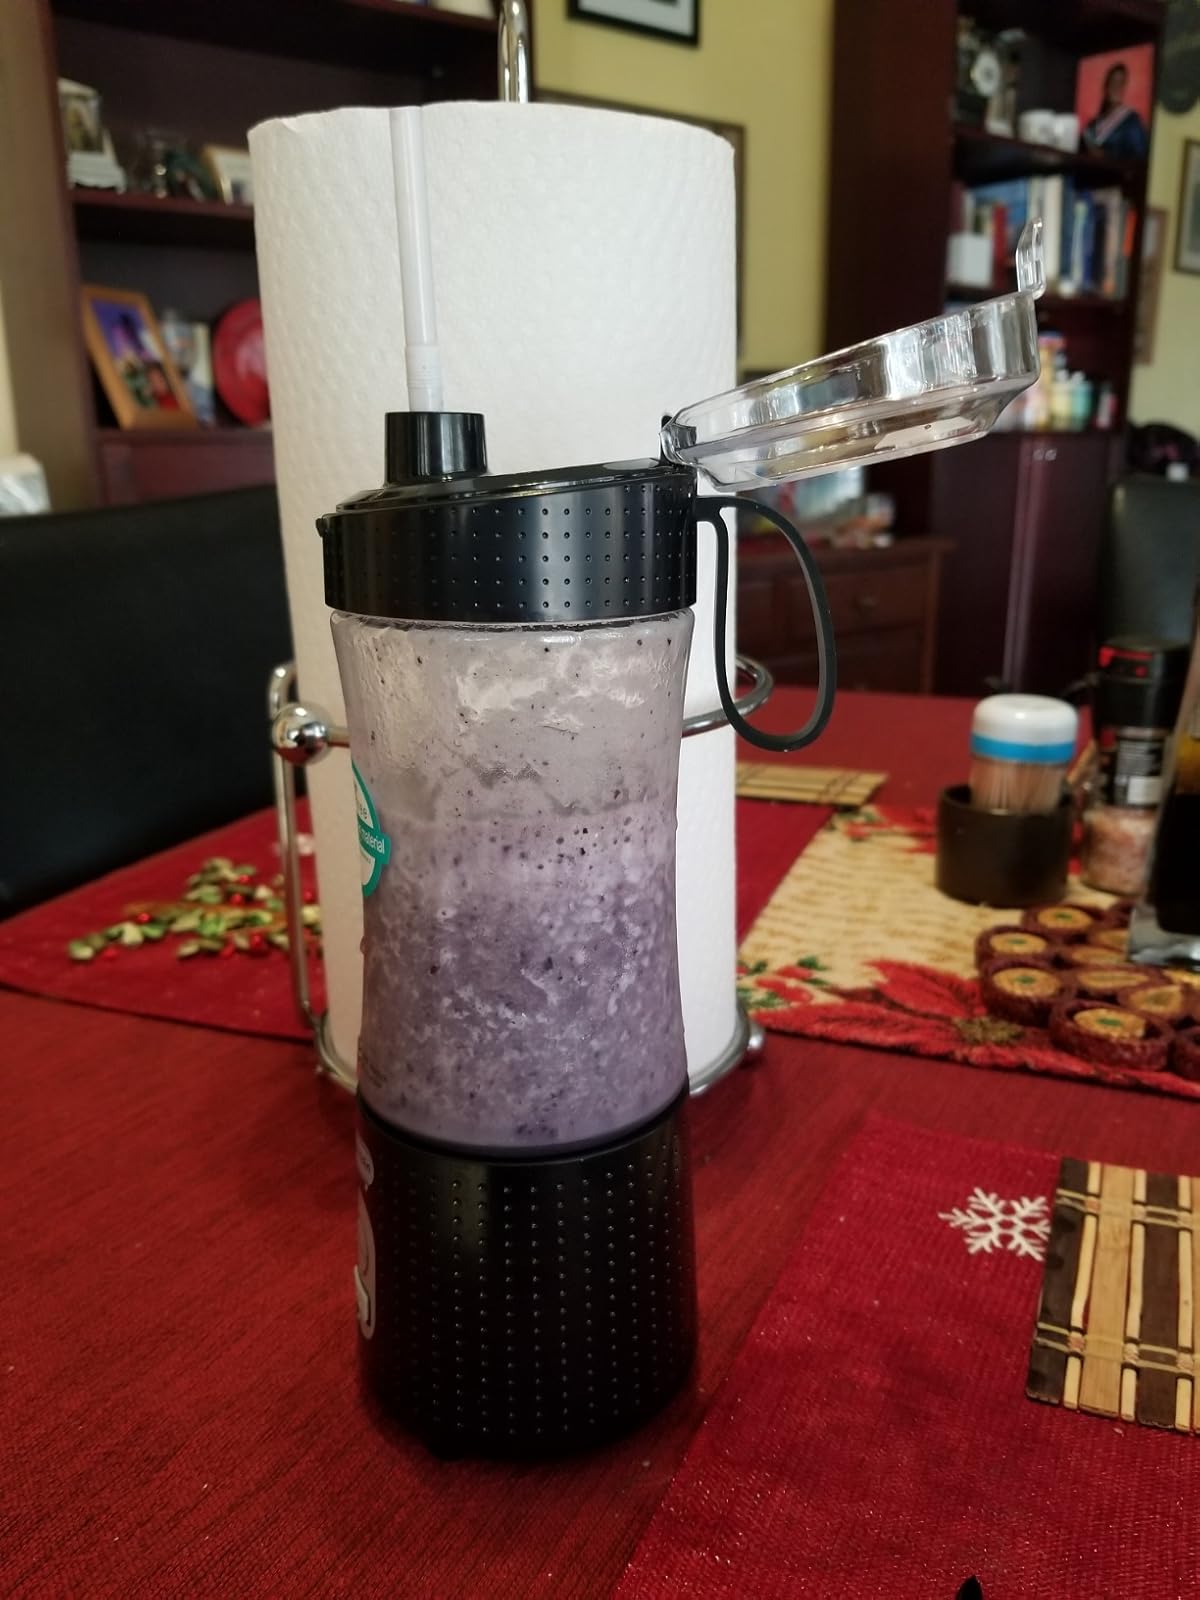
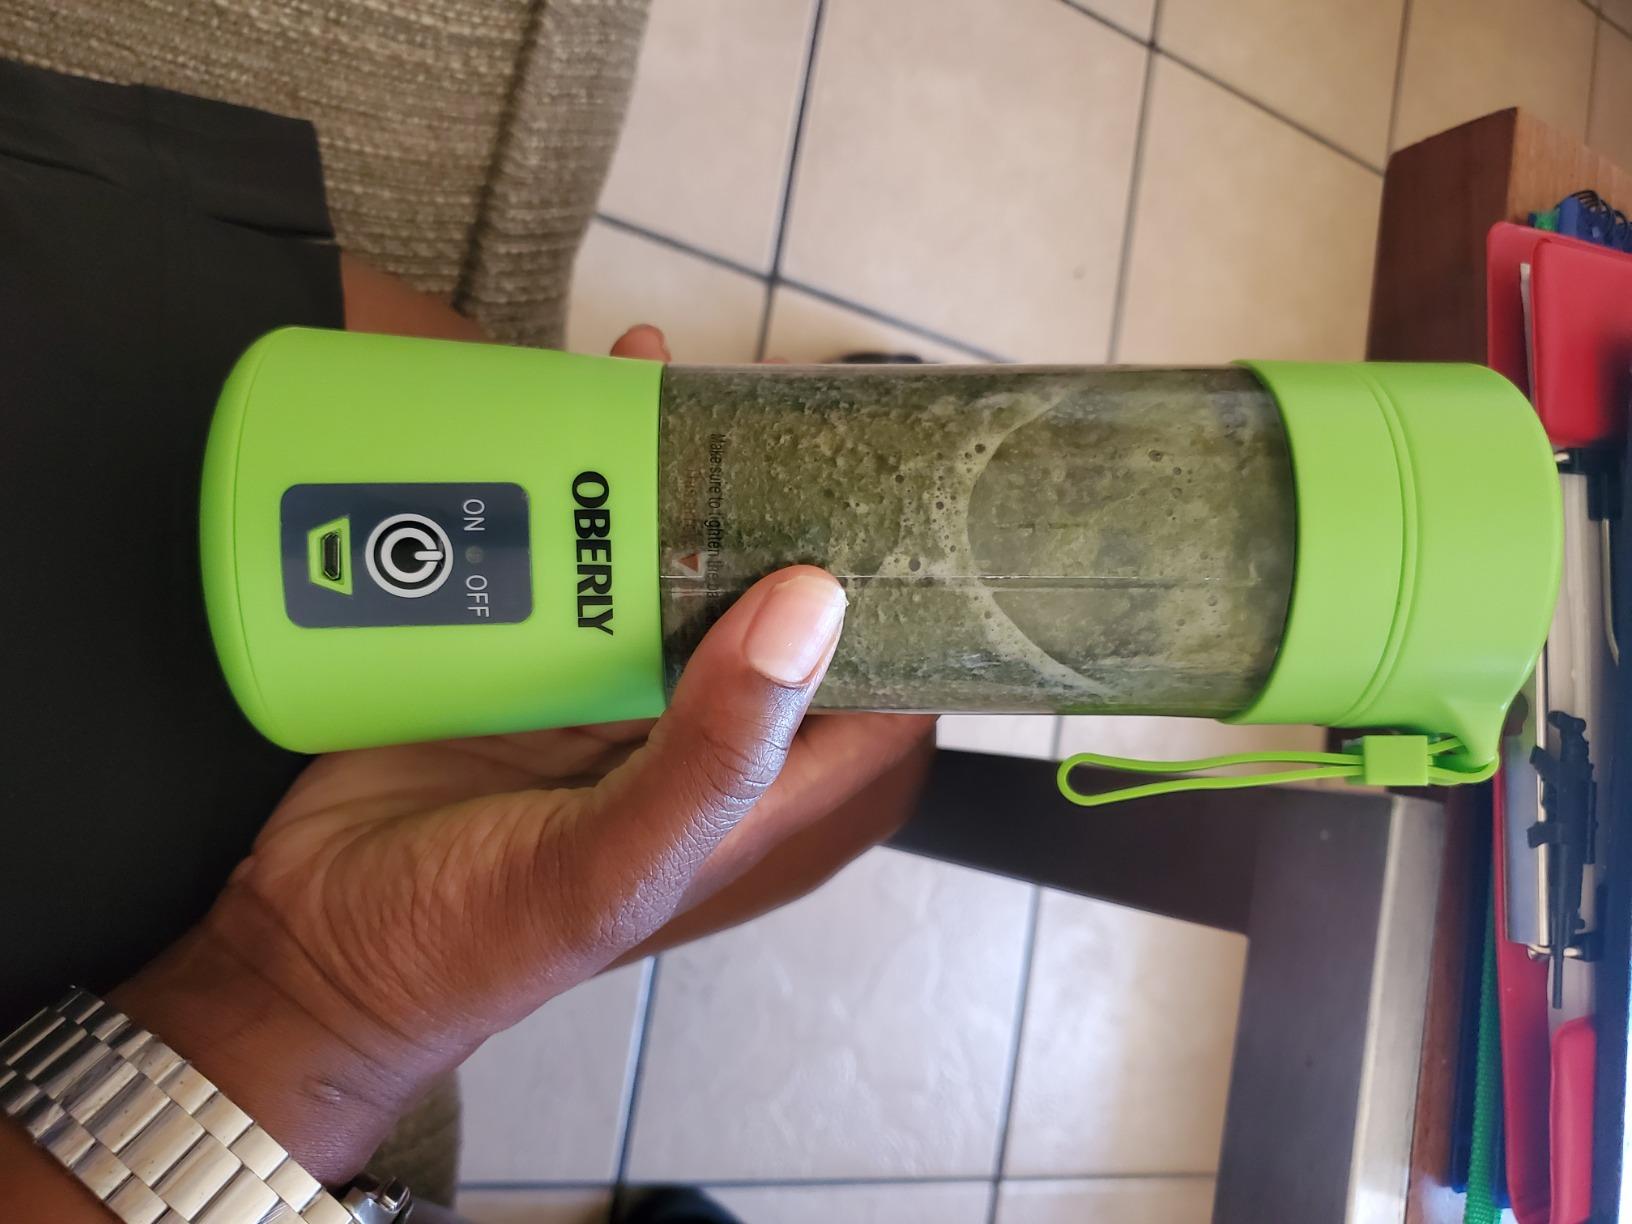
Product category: items_blender
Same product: no